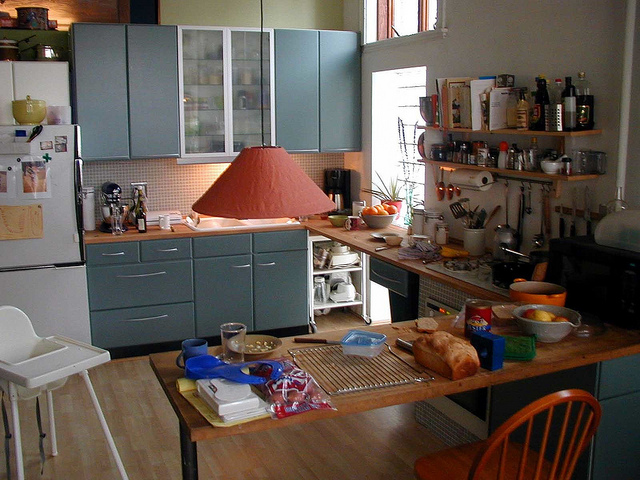
user: Given an image and a question. Answer the question in a short answer. Question: If there is a high chair what type of person would use it? Short Answer:
assistant: baby